Phra Tabong province

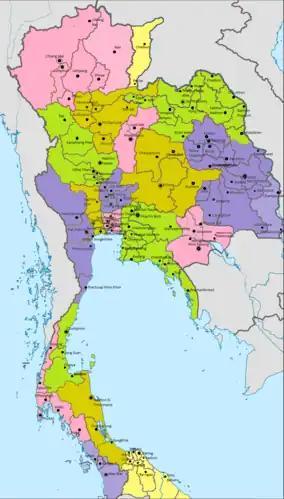
Map of Siam in 1900

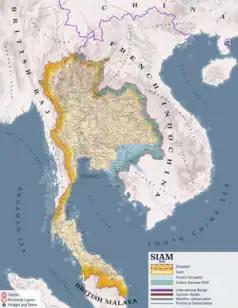
Map of Phra Tabong as part of Siam in 1900

Though Siam had invaded this area of Cambodia at the beginning of the 15th century, Siamese administration of the area was only formally organized in the late-18th century, at the beginning of the Bangkok period known as Inner Cambodia or "Khamen Suan Nai". Baen Abhaiwongse, of the Abhaiwongse family, was installed as governor, with the title "Chao Phraya Abhayabhubet". His family governed Phra Tabong as the provincial capital for another five generations, until 1907. In that year Phra Tabong, along with Siemmarat and Sisophon, was ceded to French Indochina in exchange for Trat Province and Dan Sai, in accordance with the Franco-Siam Treaty signed 23 March 1907.